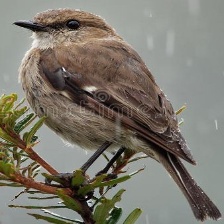
Species: DUSKY ROBIN
Scientific name: MELANODRYAS VITTATA
ImageNet parent category: robin